Leo J. Dulacki

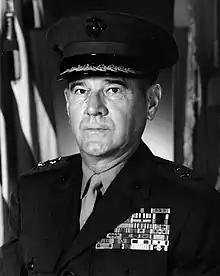
LTG Leo J. Dulacki, USMC

Leo John Dulacki (December 29, 1918 – January 4, 2019) was a highly decorated lieutenant general in the United States Marine Corps. During his 32 years of active service Dulacki held several important intelligence assignments including service in Moscow and Helsinki. He finished his career as director of personnel/deputy chief of staff for manpower at Headquarters Marine Corps.